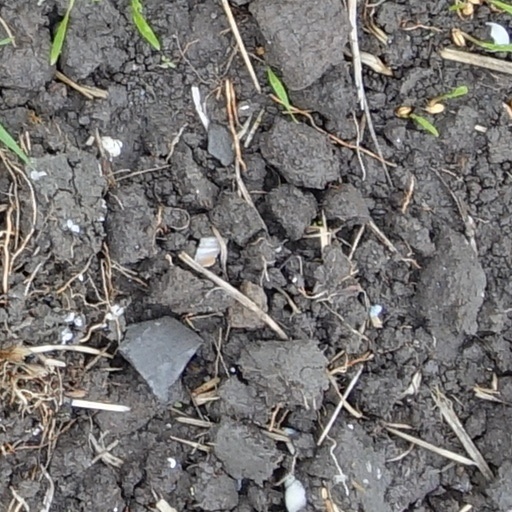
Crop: wheat